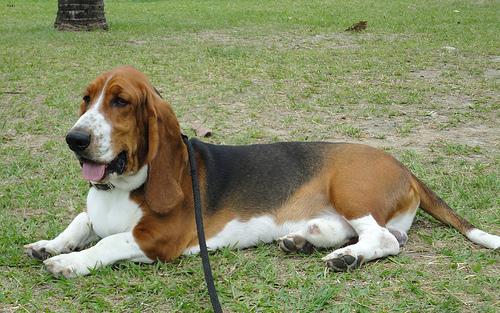
Breed: basset hound